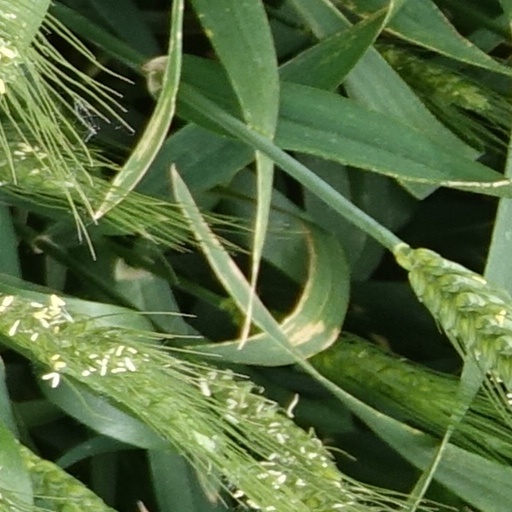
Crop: wheat